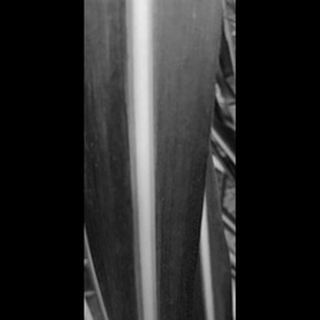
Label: sugarcane_yellow_leaf_disease